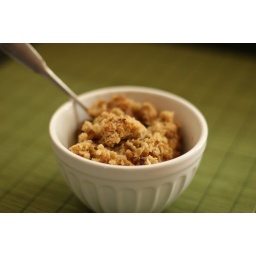
apple crisp in bowl